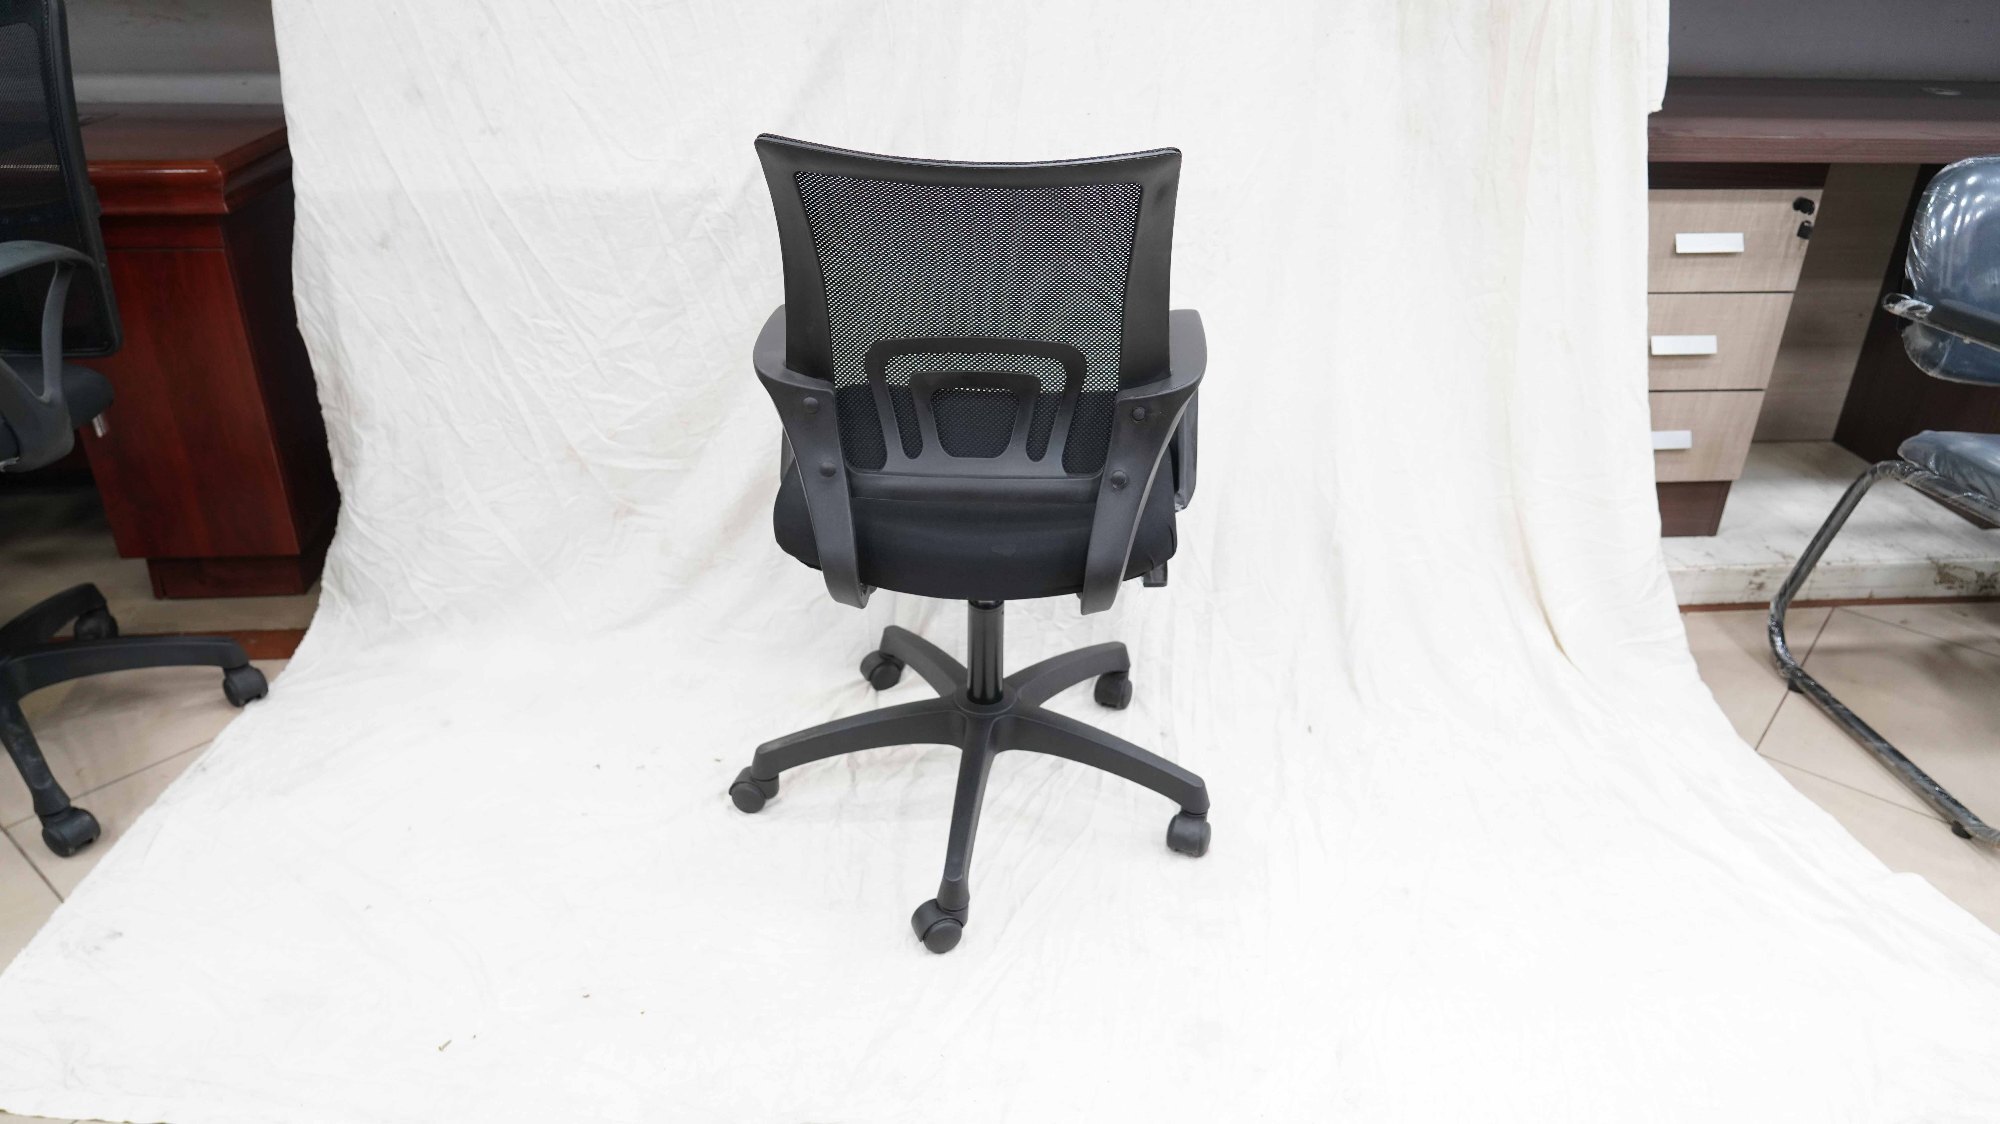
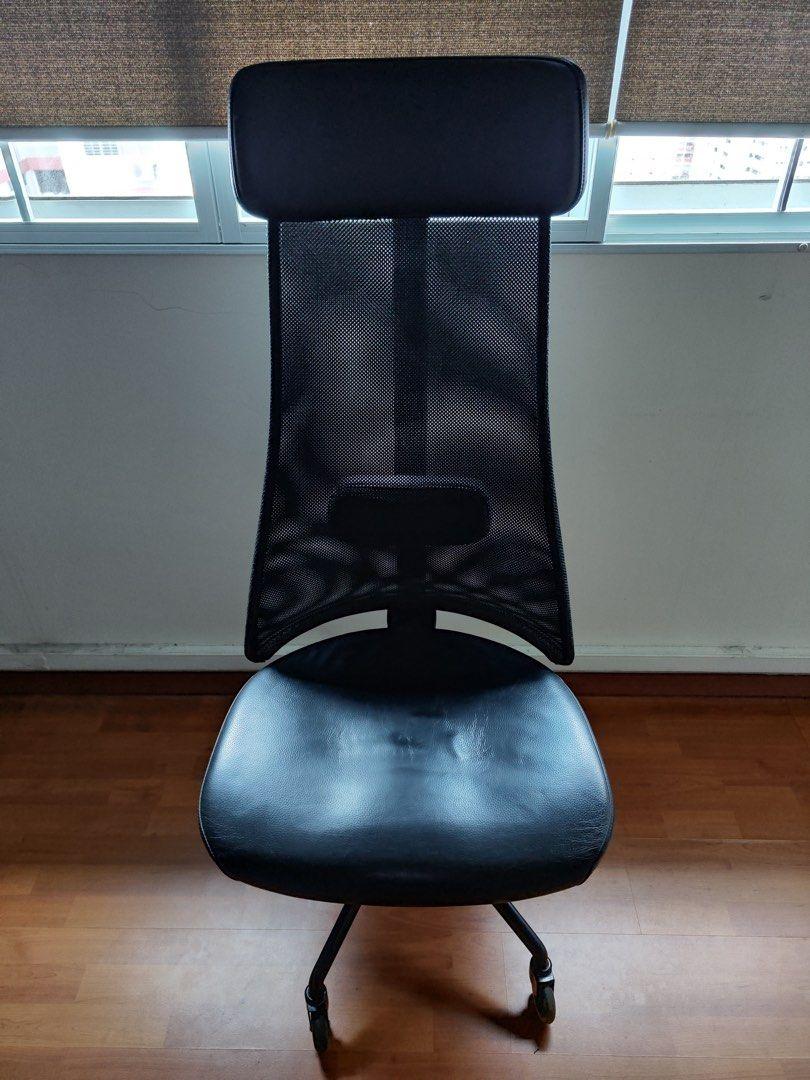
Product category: items_chair
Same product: no